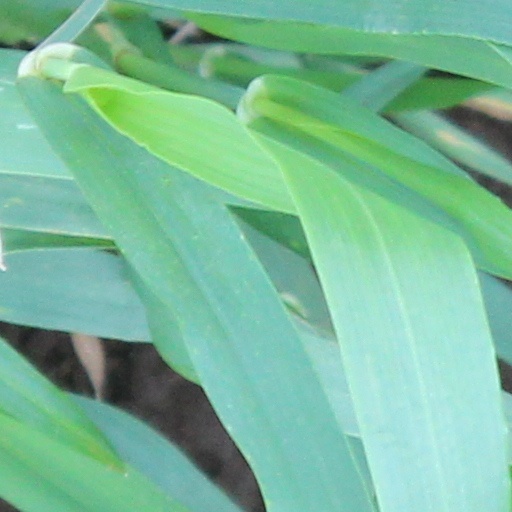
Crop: wheat